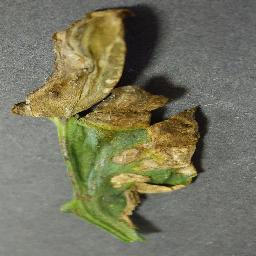
Label: Tomato___Bacterial_spot